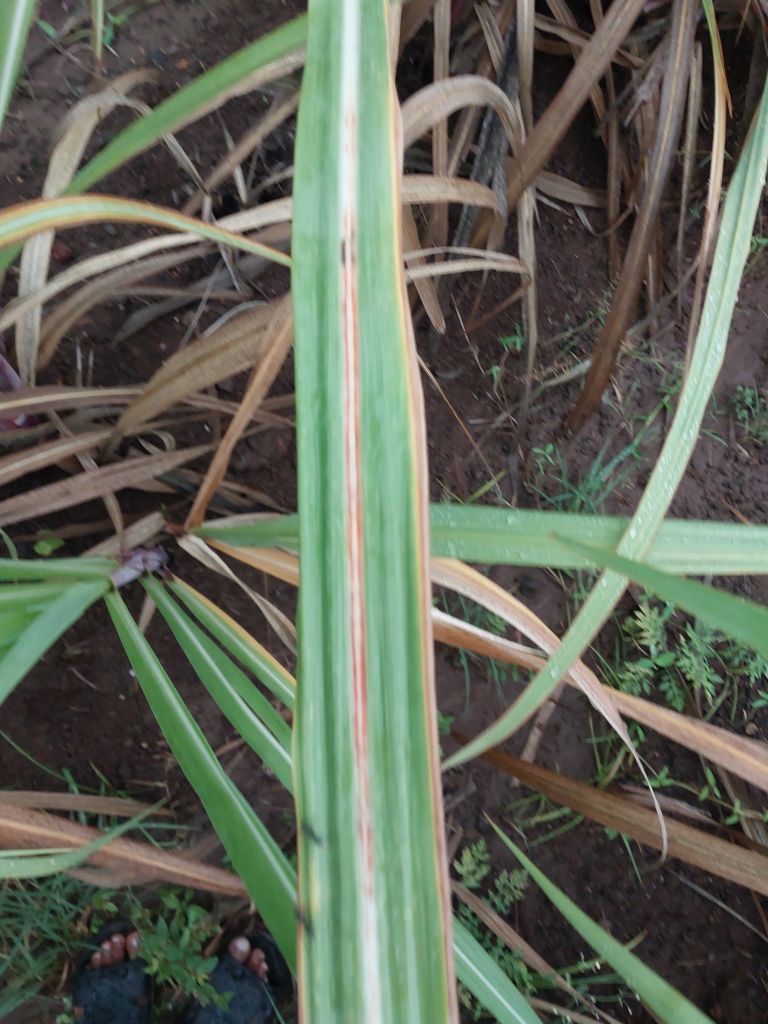
Label: Brown Spot